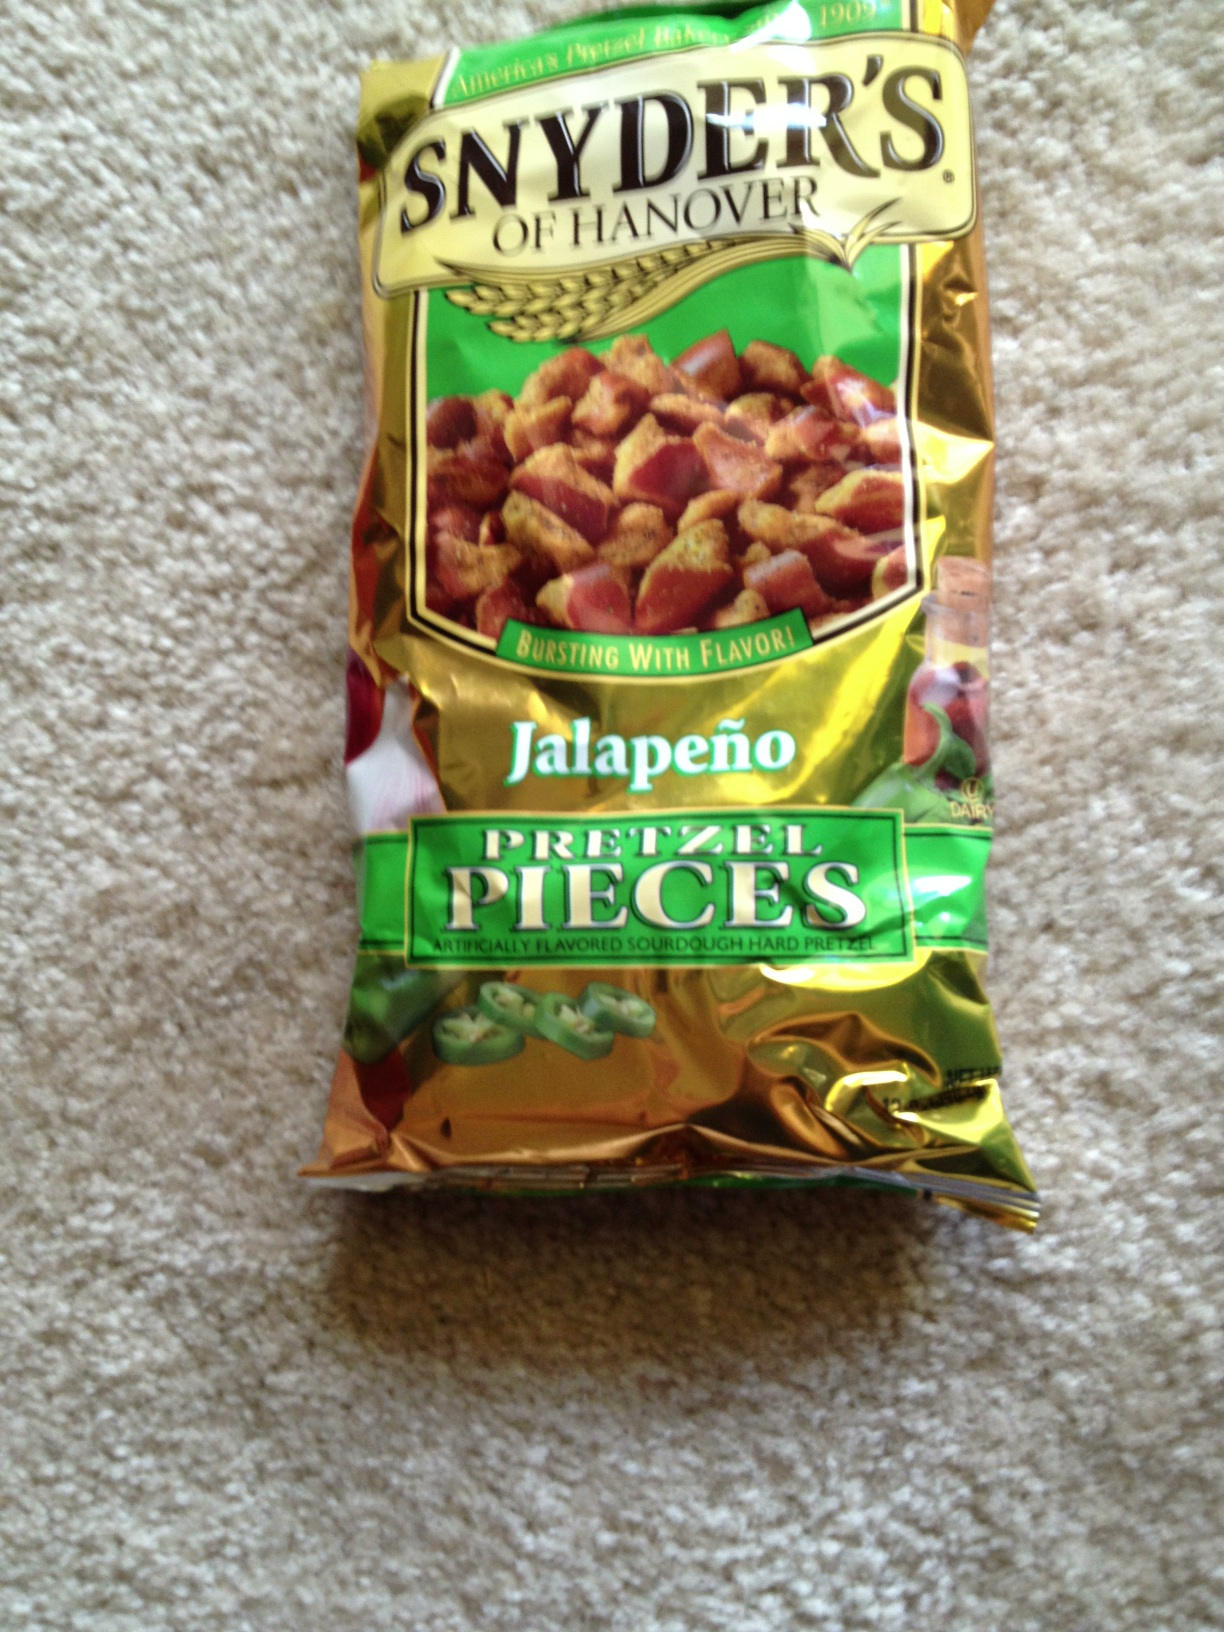Question: What brand are these pretzels?
Answer: snyder